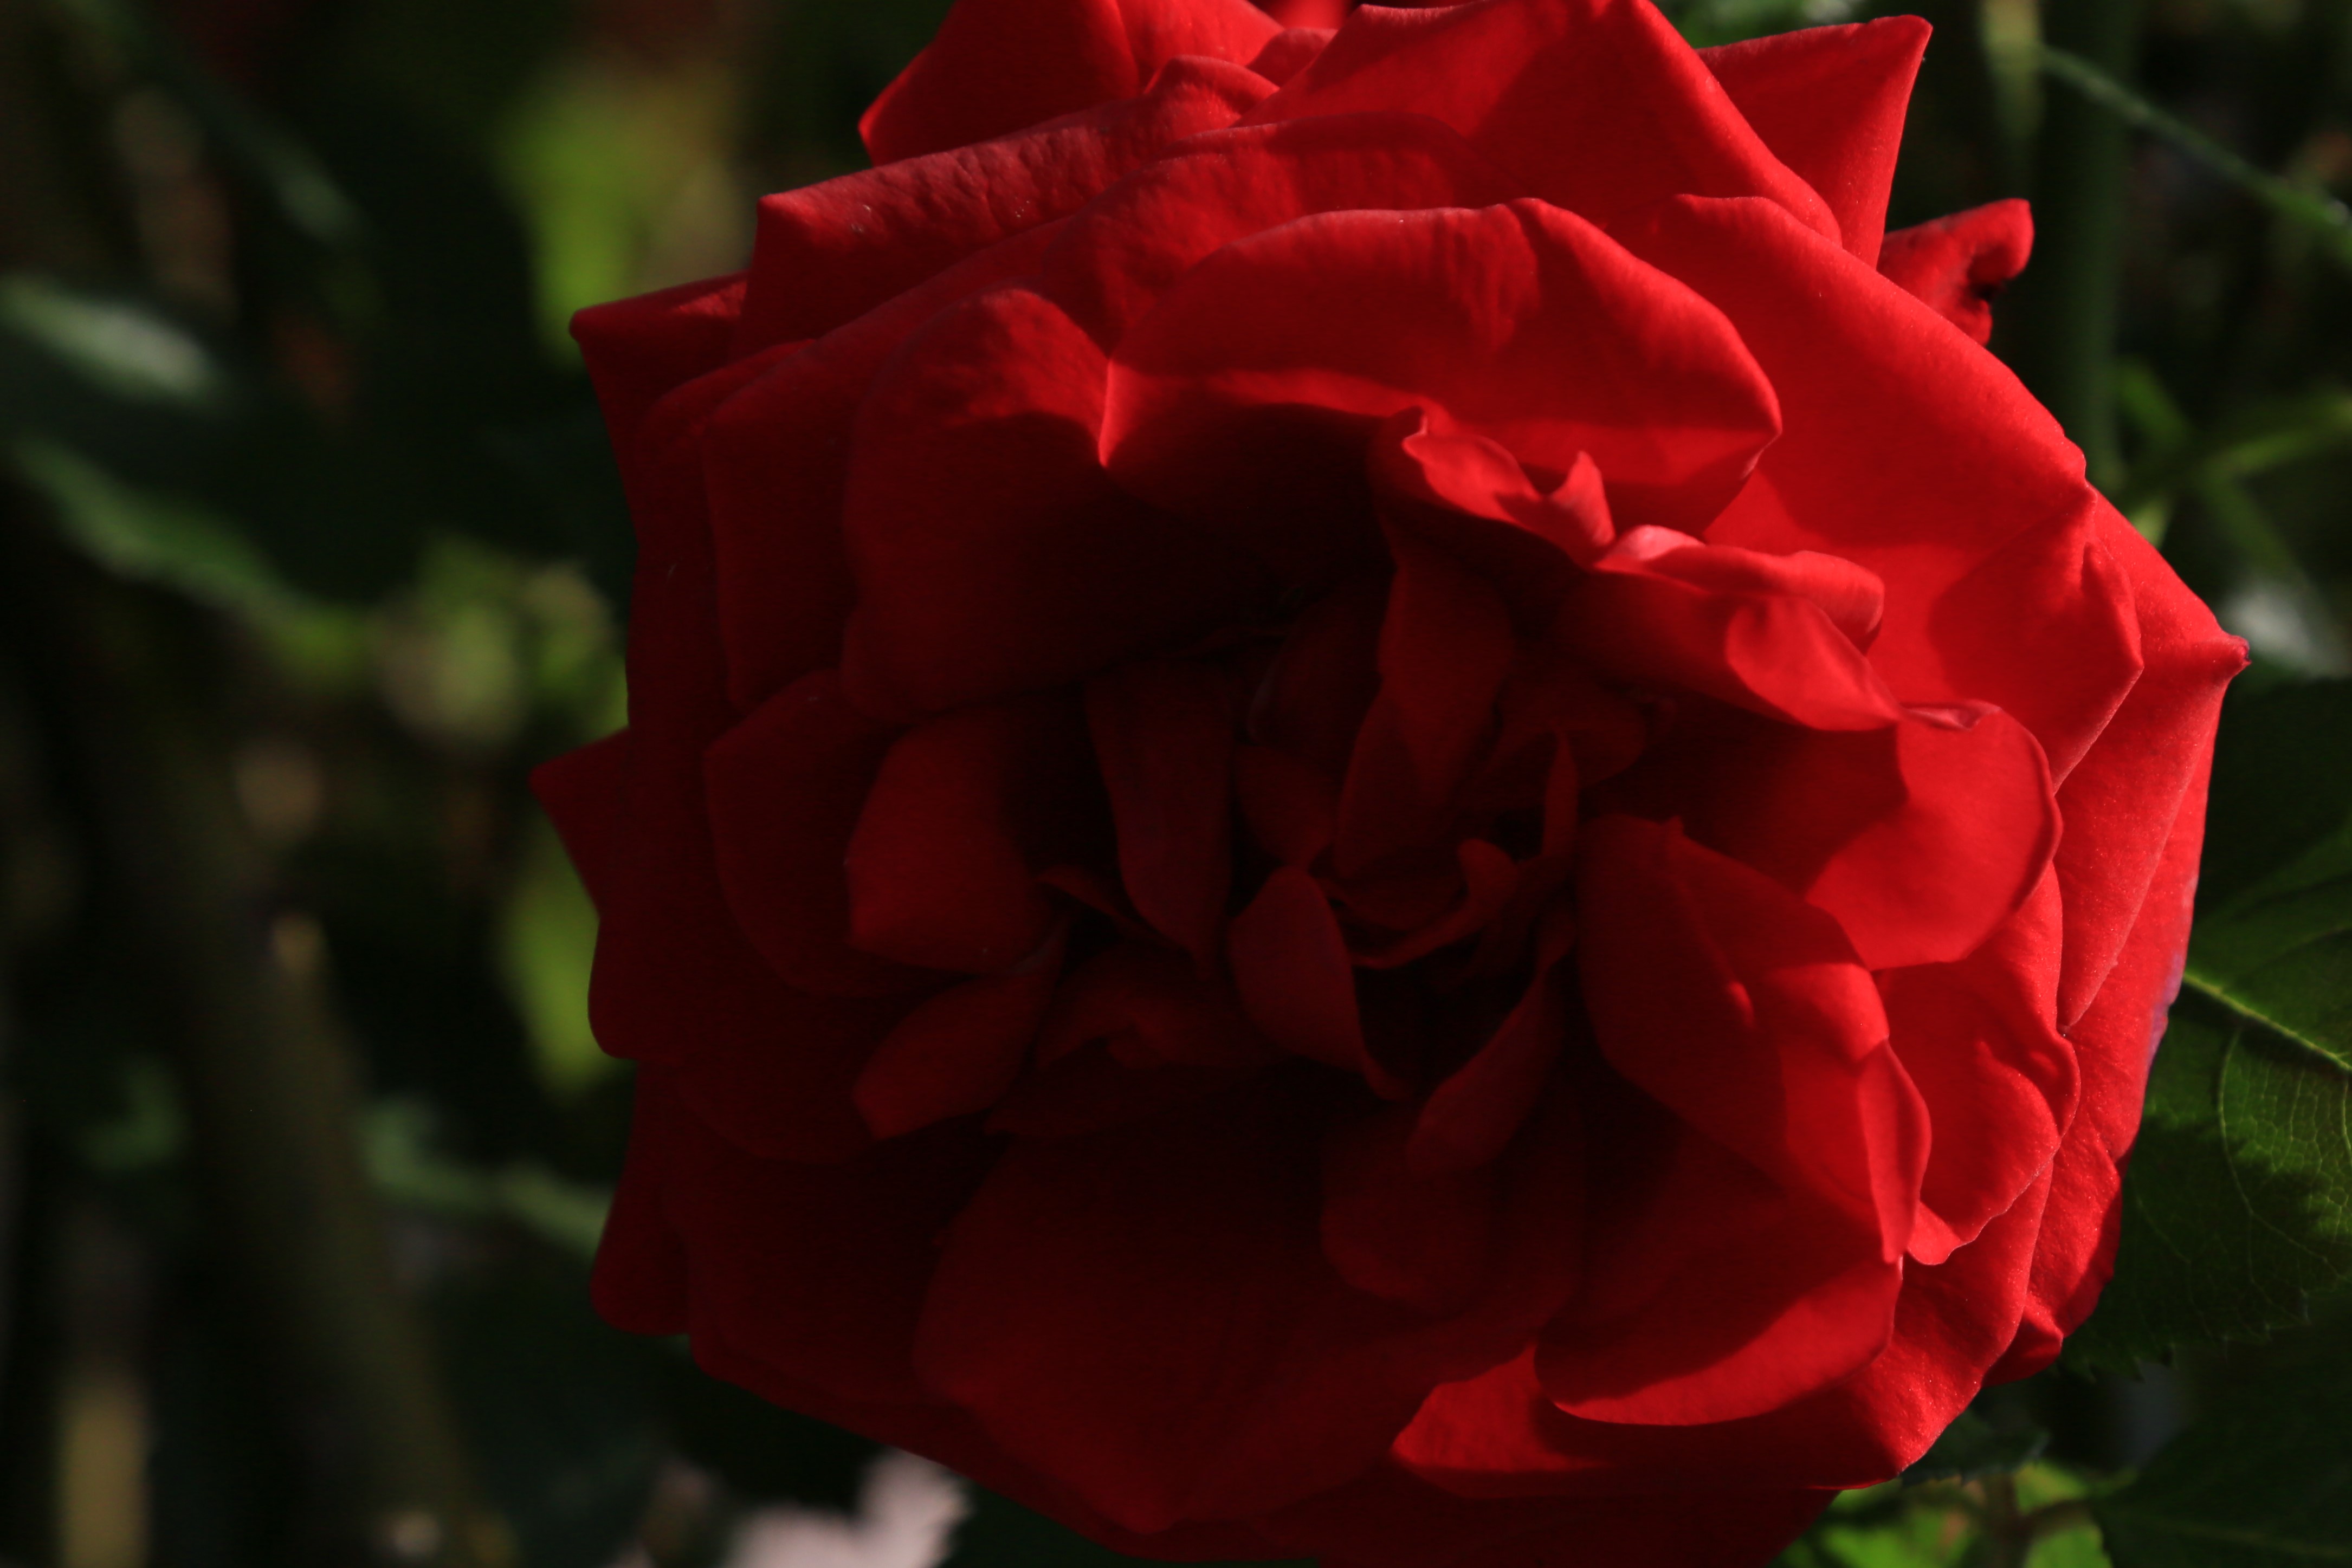
plant, nature, rose, flower, spring, beautiful, colorful, red, green, landscape, tree, forest, flowering plant, petal, garden roses, floribunda, rose family, botany, china rose, pink, rose order, close up, rosa centifolia, rosa wichuraiana, Hybrid tea rose, camellia, plant stem, japanese camellia, annual plant, macro photography, carmine, wildflower, theaceae, perennial plant